Roman Shukhevych

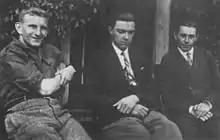
Shukhevych (left) in the Second Polish Republic in 1930

In 1925 Shukhevych joined the Ukrainian Military Organization (UVO). In 1926 the regional team of UVO ordered Shukhevych to assassinate the Lwów school superintendent, , accused of "Polonizing" the Ukrainian education system. Roman Shukhevych and Bohdan Pidhainy carried out the assassination on 19 October 1926. In 1928–29 Shukhevych served his military service in the Polish Army in the artillery.